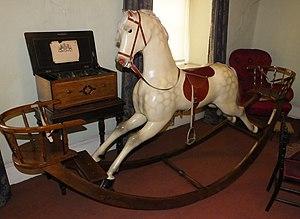
Un cheval à bascule est un jouet pour les enfants, dont la forme imite un cheval. Il apparaît sous sa forme actuelle au XVIIᵉ siècle et devient réellement populaire pendant les deux siècles suivants, tout particulièrement en Angleterre. Grâce à la révolution industrielle, la production de chevaux à bascule à grande échelle devient courante dans les années 1840. Dans les campagnes, ces jouets sont longtemps fabriqués de manière artisanale, jusqu'au milieu du XXᵉ siècle. Le cheval à bascule se présente comme un cheval sculpté ou moulé, monté sur un support solide afin que l'enfant puisse bouger en toute sécurité. Fait à l'origine de bois recouvert ou non d'un harnachement en cuir et d'une peau de vachette, il peut désormais être en plastique peint de couleur vive et ne pas comporter d'étriers. Un système permet à l'enfant d'initier un mouvement afin de simuler le déplacement du cheval grâce à l'oscillation du jouet.